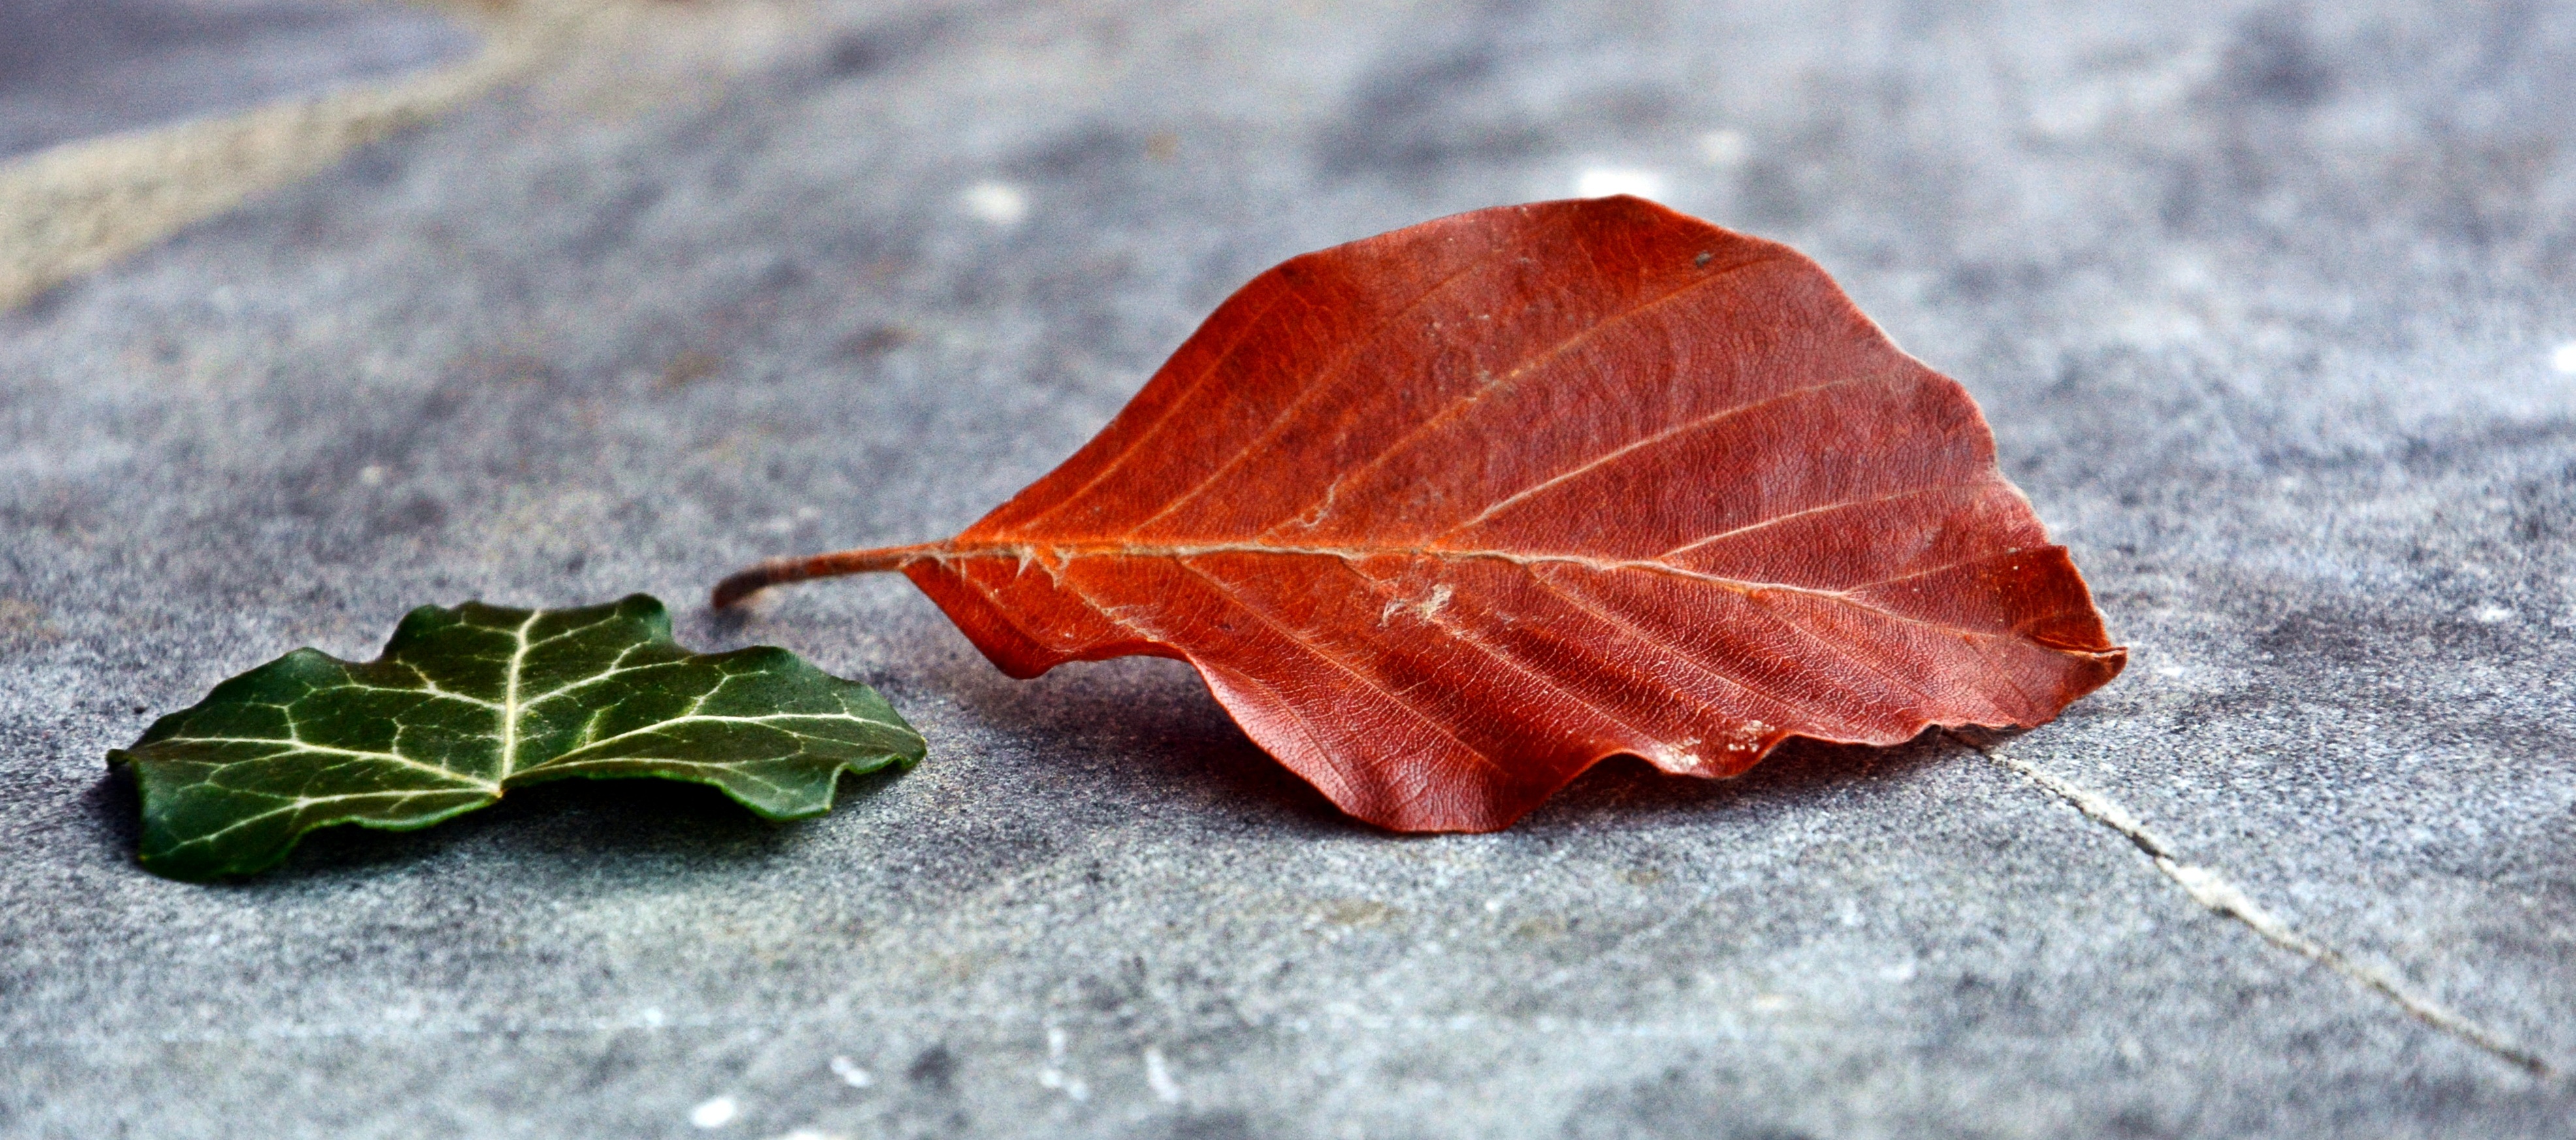
tree, plant, leaf, flower, petal, frost, red, color, autumn, two, season, maple leaf, close up, leaves, amber, macro photography, flowering plant, land plant